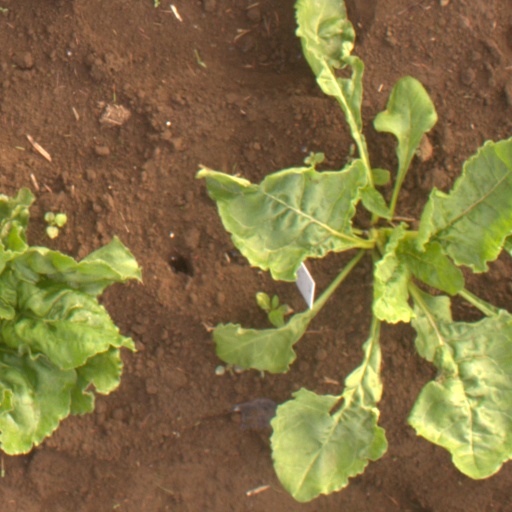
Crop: sugar beet